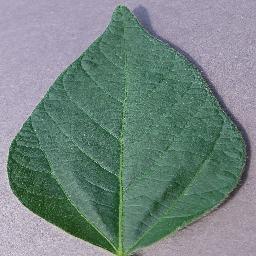
Label: Soybean___healthy